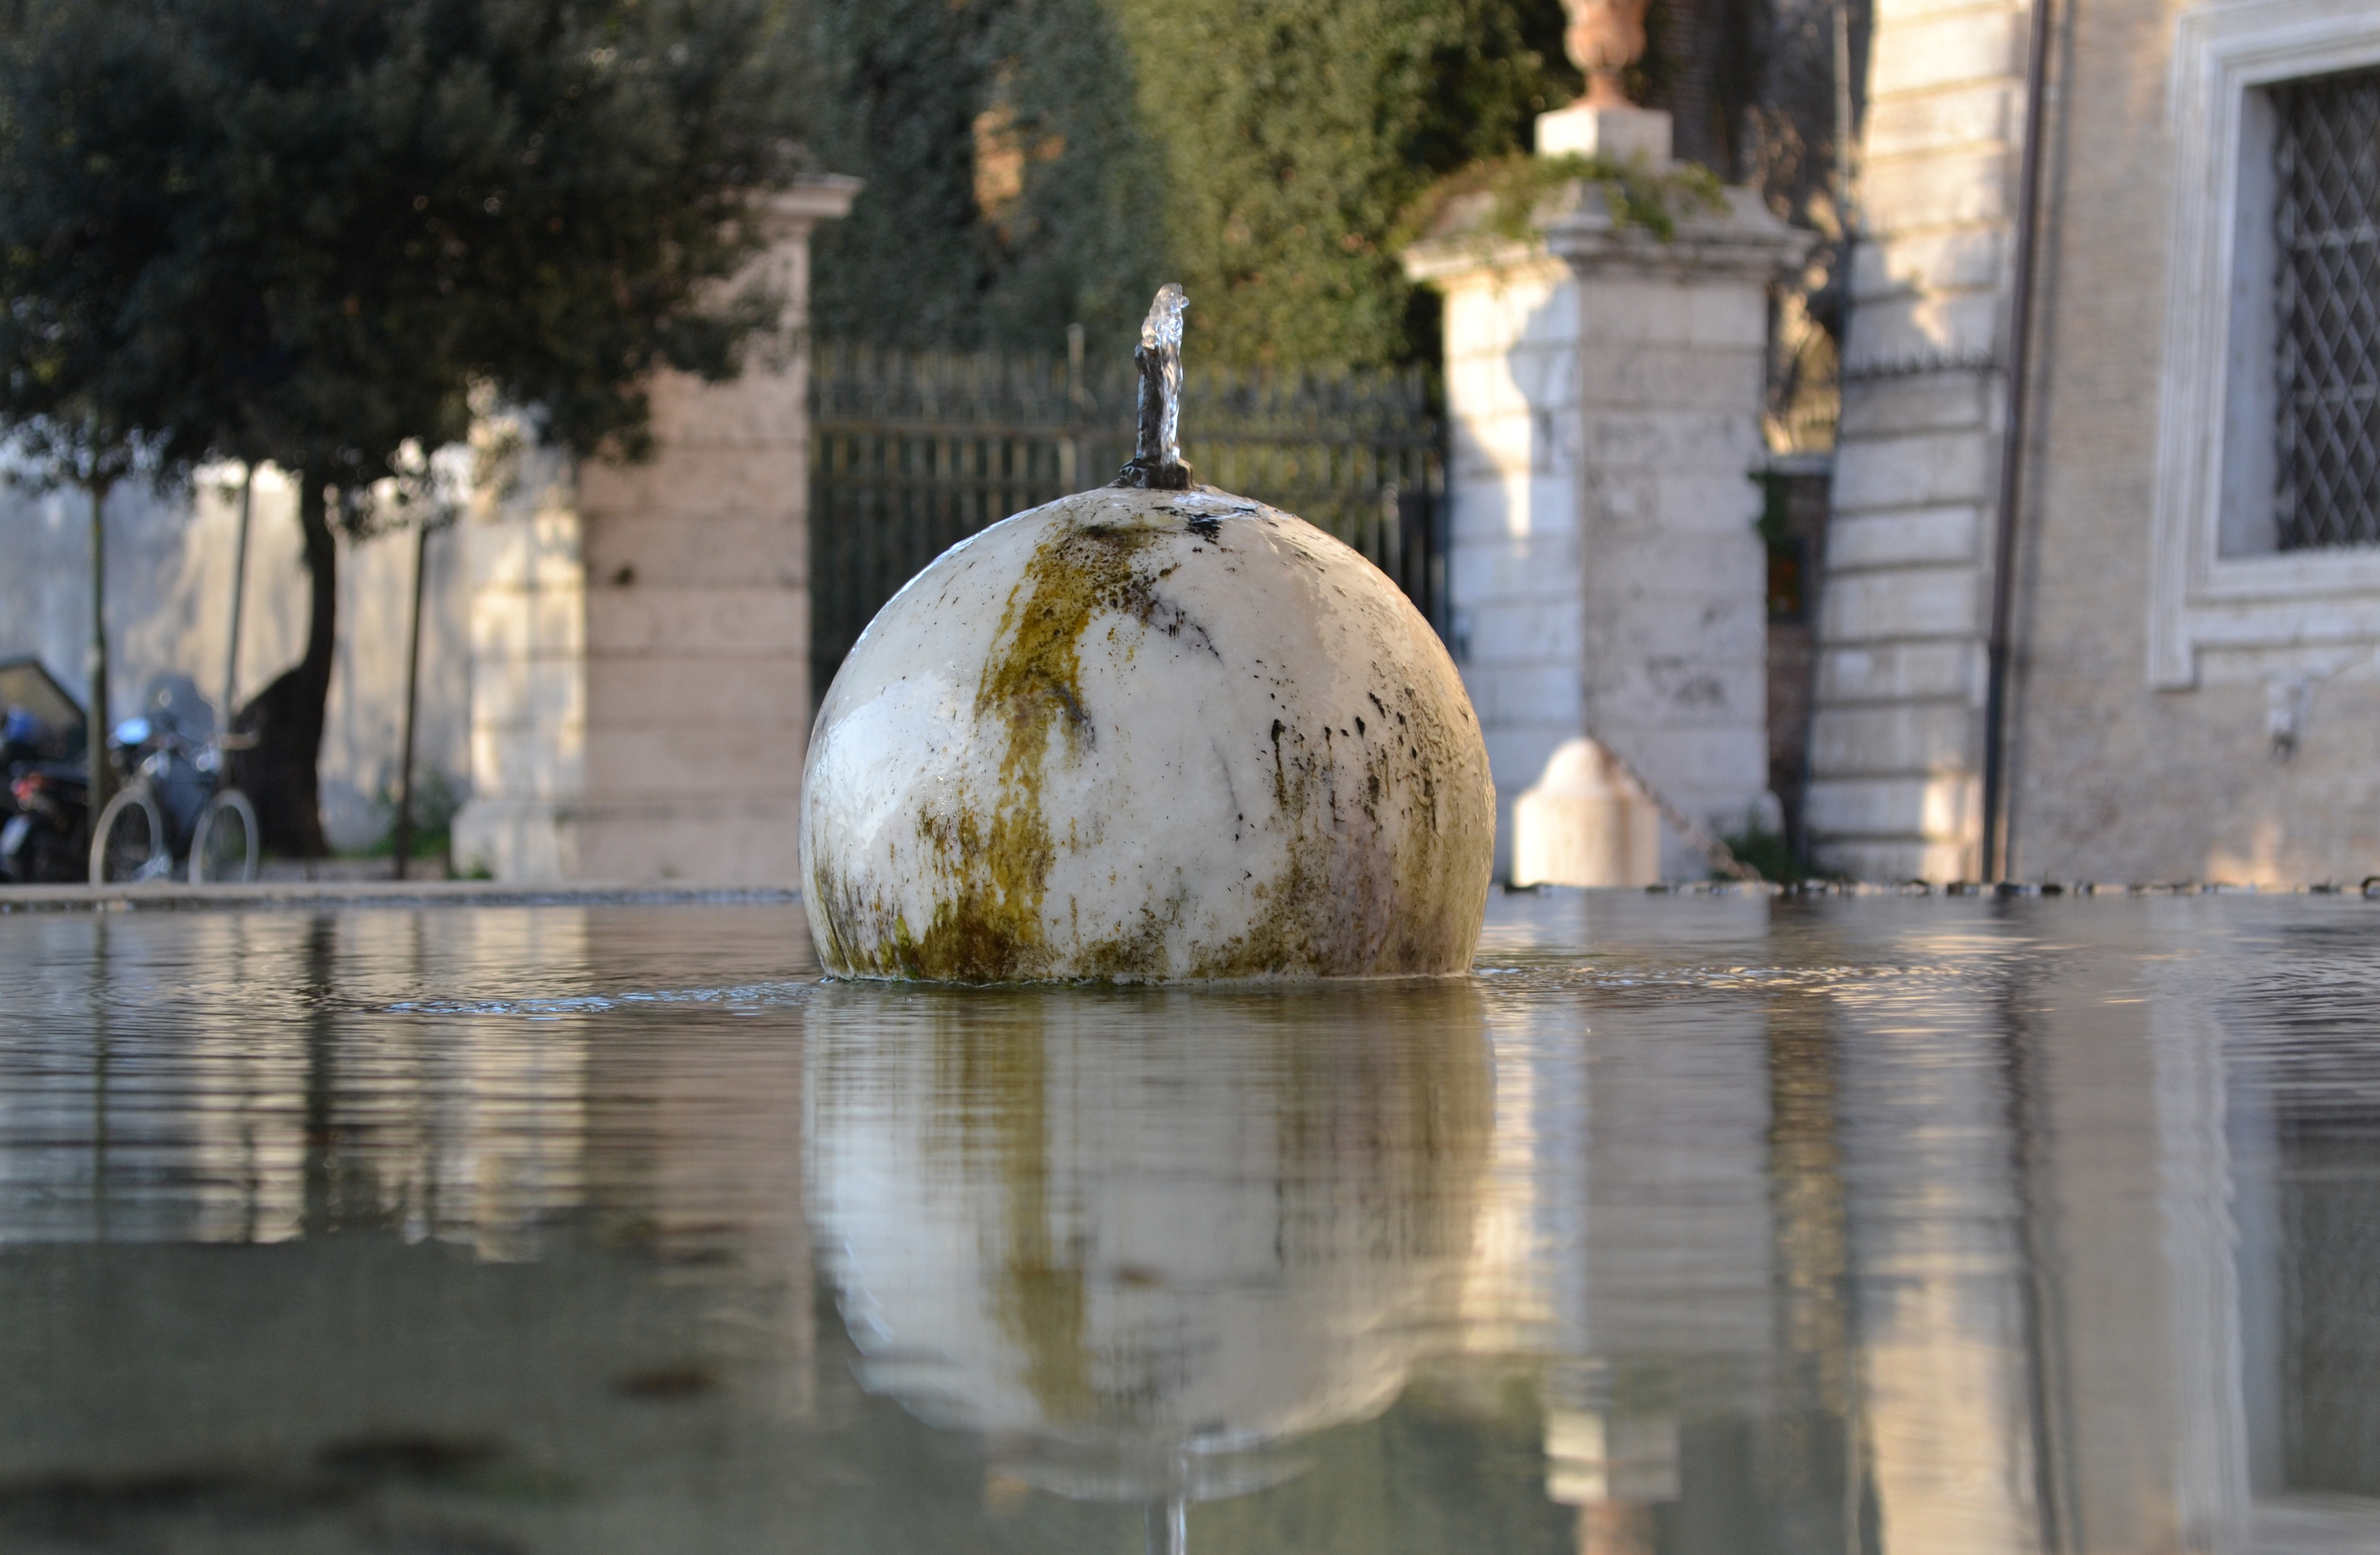
water, outdoor, snow, winter, architecture, wet, summer, reflection, park, waterway, sculpture, design, fountain, water feature